Horst Julius Freiherr Treusch von Buttlar-Brandenfels

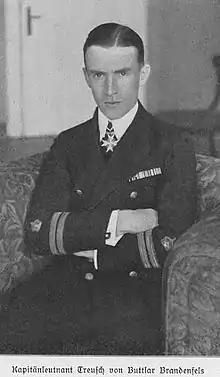
"Kapitänleutnant" Treusch von Buttlar Brandenfels (1918)

Freiherr Horst Julius Treusch von Buttlar-Brandenfels (14 June 1888 – 3 September 1962) was a German general. "Freiherr", which equals "Baron", was his title of nobility.